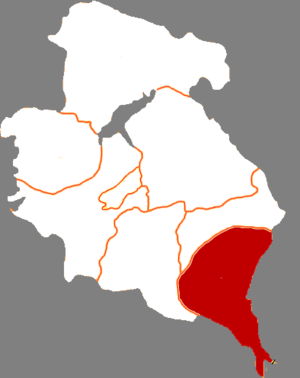
Le xian de Kangle est un district administratif de la province du Gansu en Chine. Il est placé sous la juridiction de la ville-préfecture de la préfecture autonome hui de Linxia.